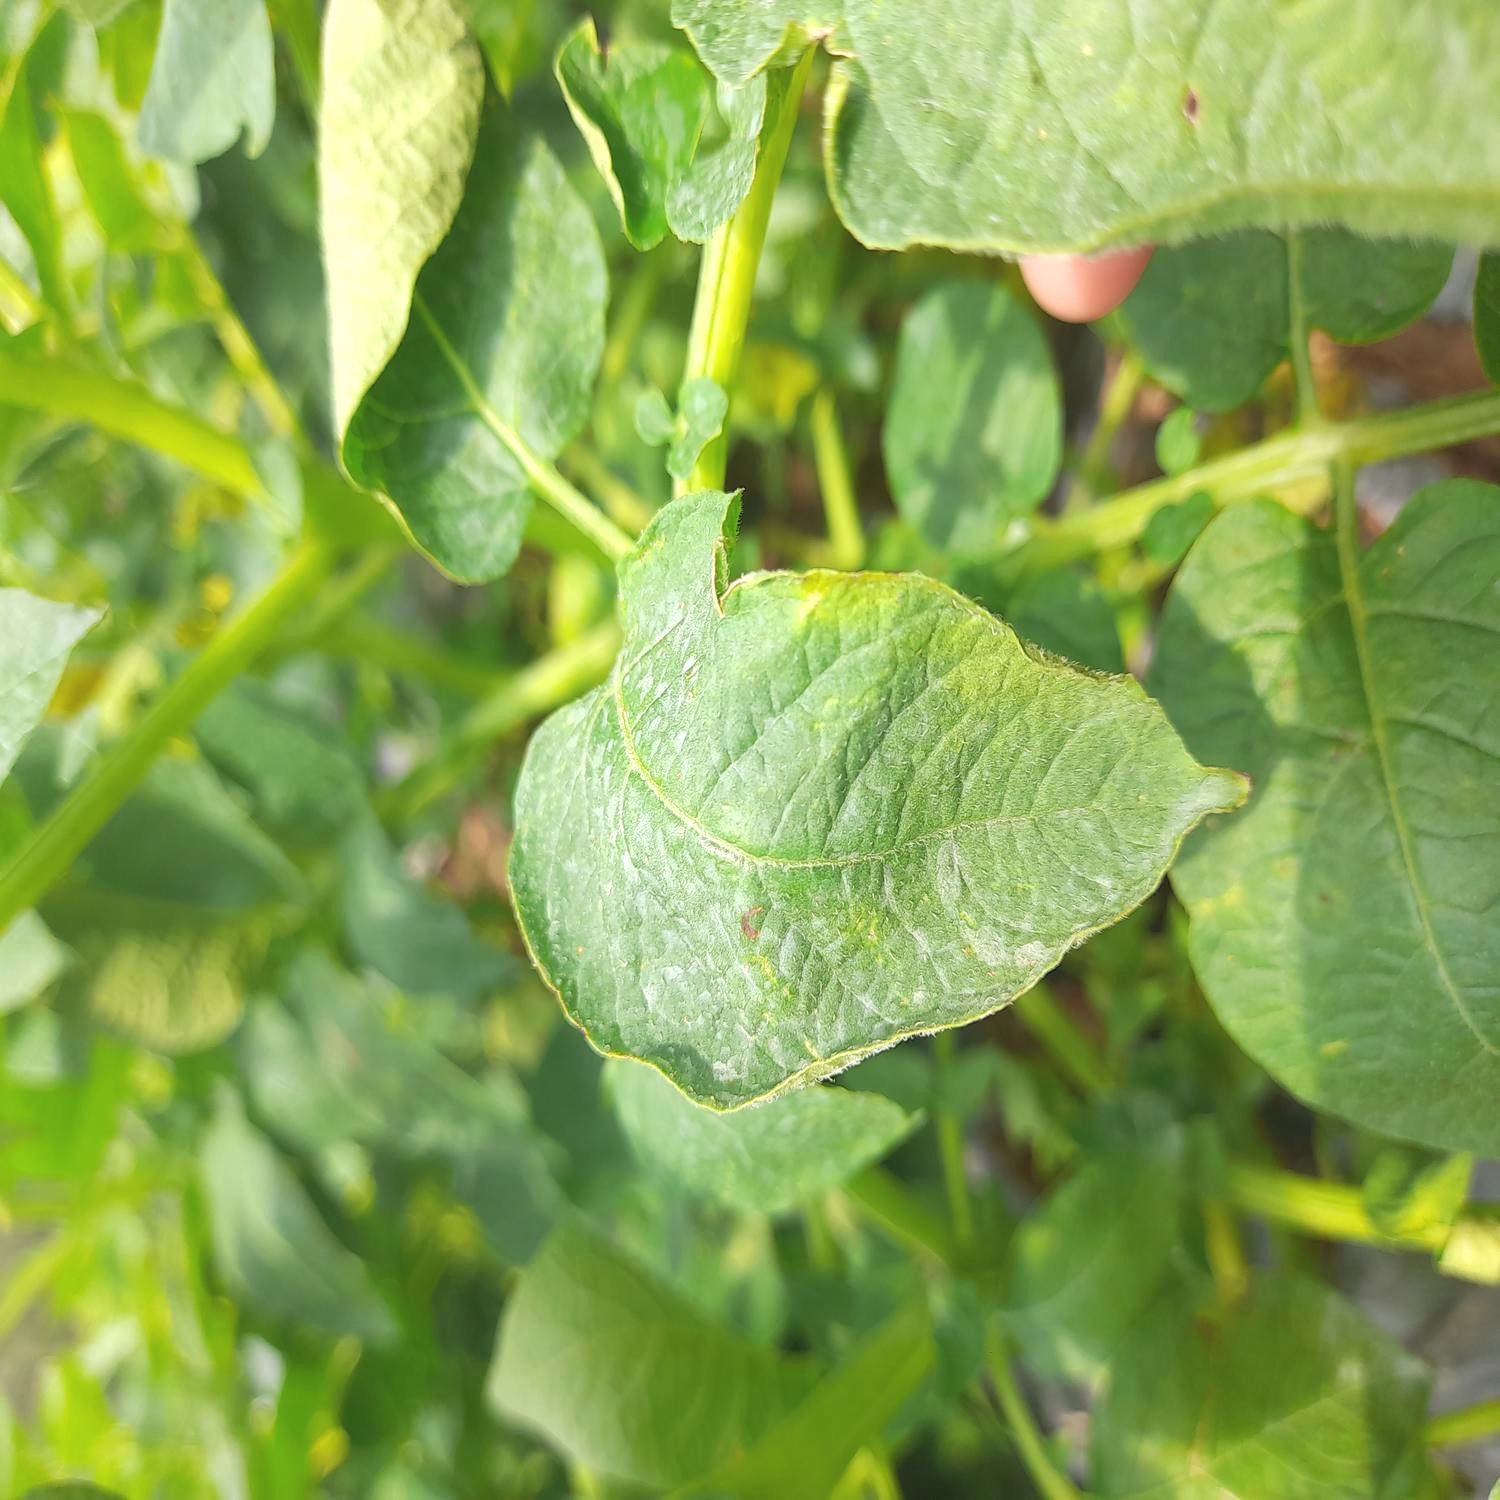
Etiqueta: Virus